Croatian National Theatre, Split

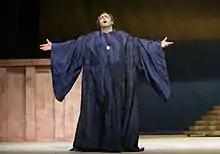
Kiril Manolov in the title role of "Simon Boccanegra", Croatian National Theatre in Split, 2007

Split Summer Festival ("Splitsko ljeto") established in 1954, the second oldest festival of performing arts in the country (after the Dubrovnik Summer Festival). The festival is usually held over a 30-day period between mid-July and mid-August and includes a great number of various events like open-air jazz and classical concerts, art exhibitions, theatre plays staged in public squares and modern dance performances. Parts of the program are usually held at historic venues such as the Diocletian's Palace.